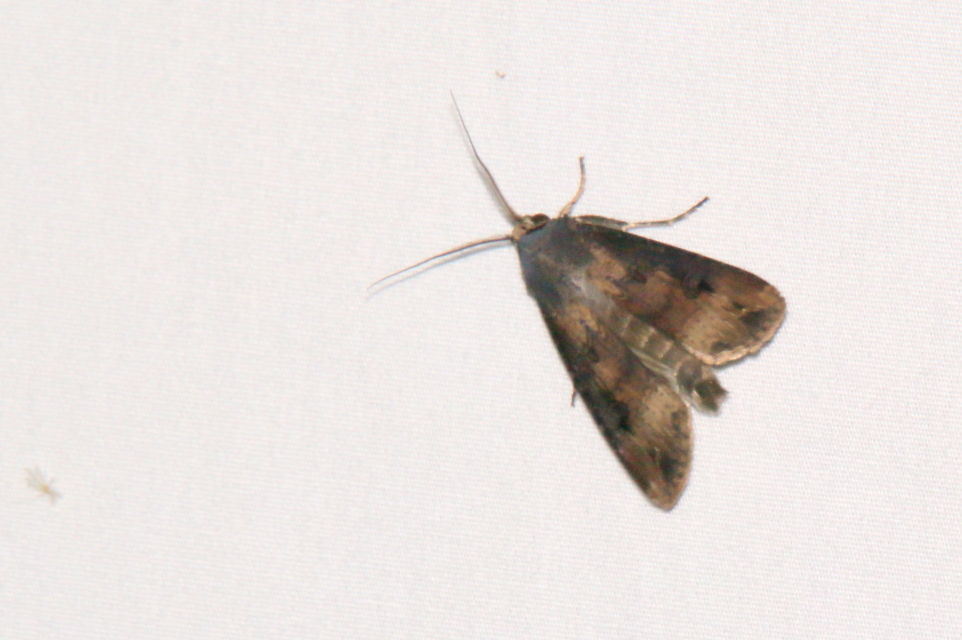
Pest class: cutworms